Right-wing paramilitarism in Colombia

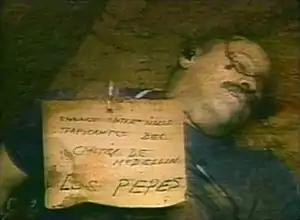
Man killed in Medellín by Los Pepes

In 1992 Pablo Escobar escaped from his luxury prison, La Catedral. Shortly after, the Calí Cartel, dissidents within the Medellín Cartel, and the MAS worked together to create a new paramilitary organization known as "Perseguidos Por Pablo Escobar" ("People Persecuted by Pablo Escobar", Los Pepes) with the purpose of tracking down and killing Pablo Escobar and his associates. The organization was led by Fidel Castaño. The Calí Cartel provided $50 million to pay for weapons, informants, and assassins, with the hopes that they could wipe out their primary rival in the cocaine business. Members of both Colombian and U.S. government agencies (including the DEA, CIA and State Department) provided intelligence to Los Pepes.